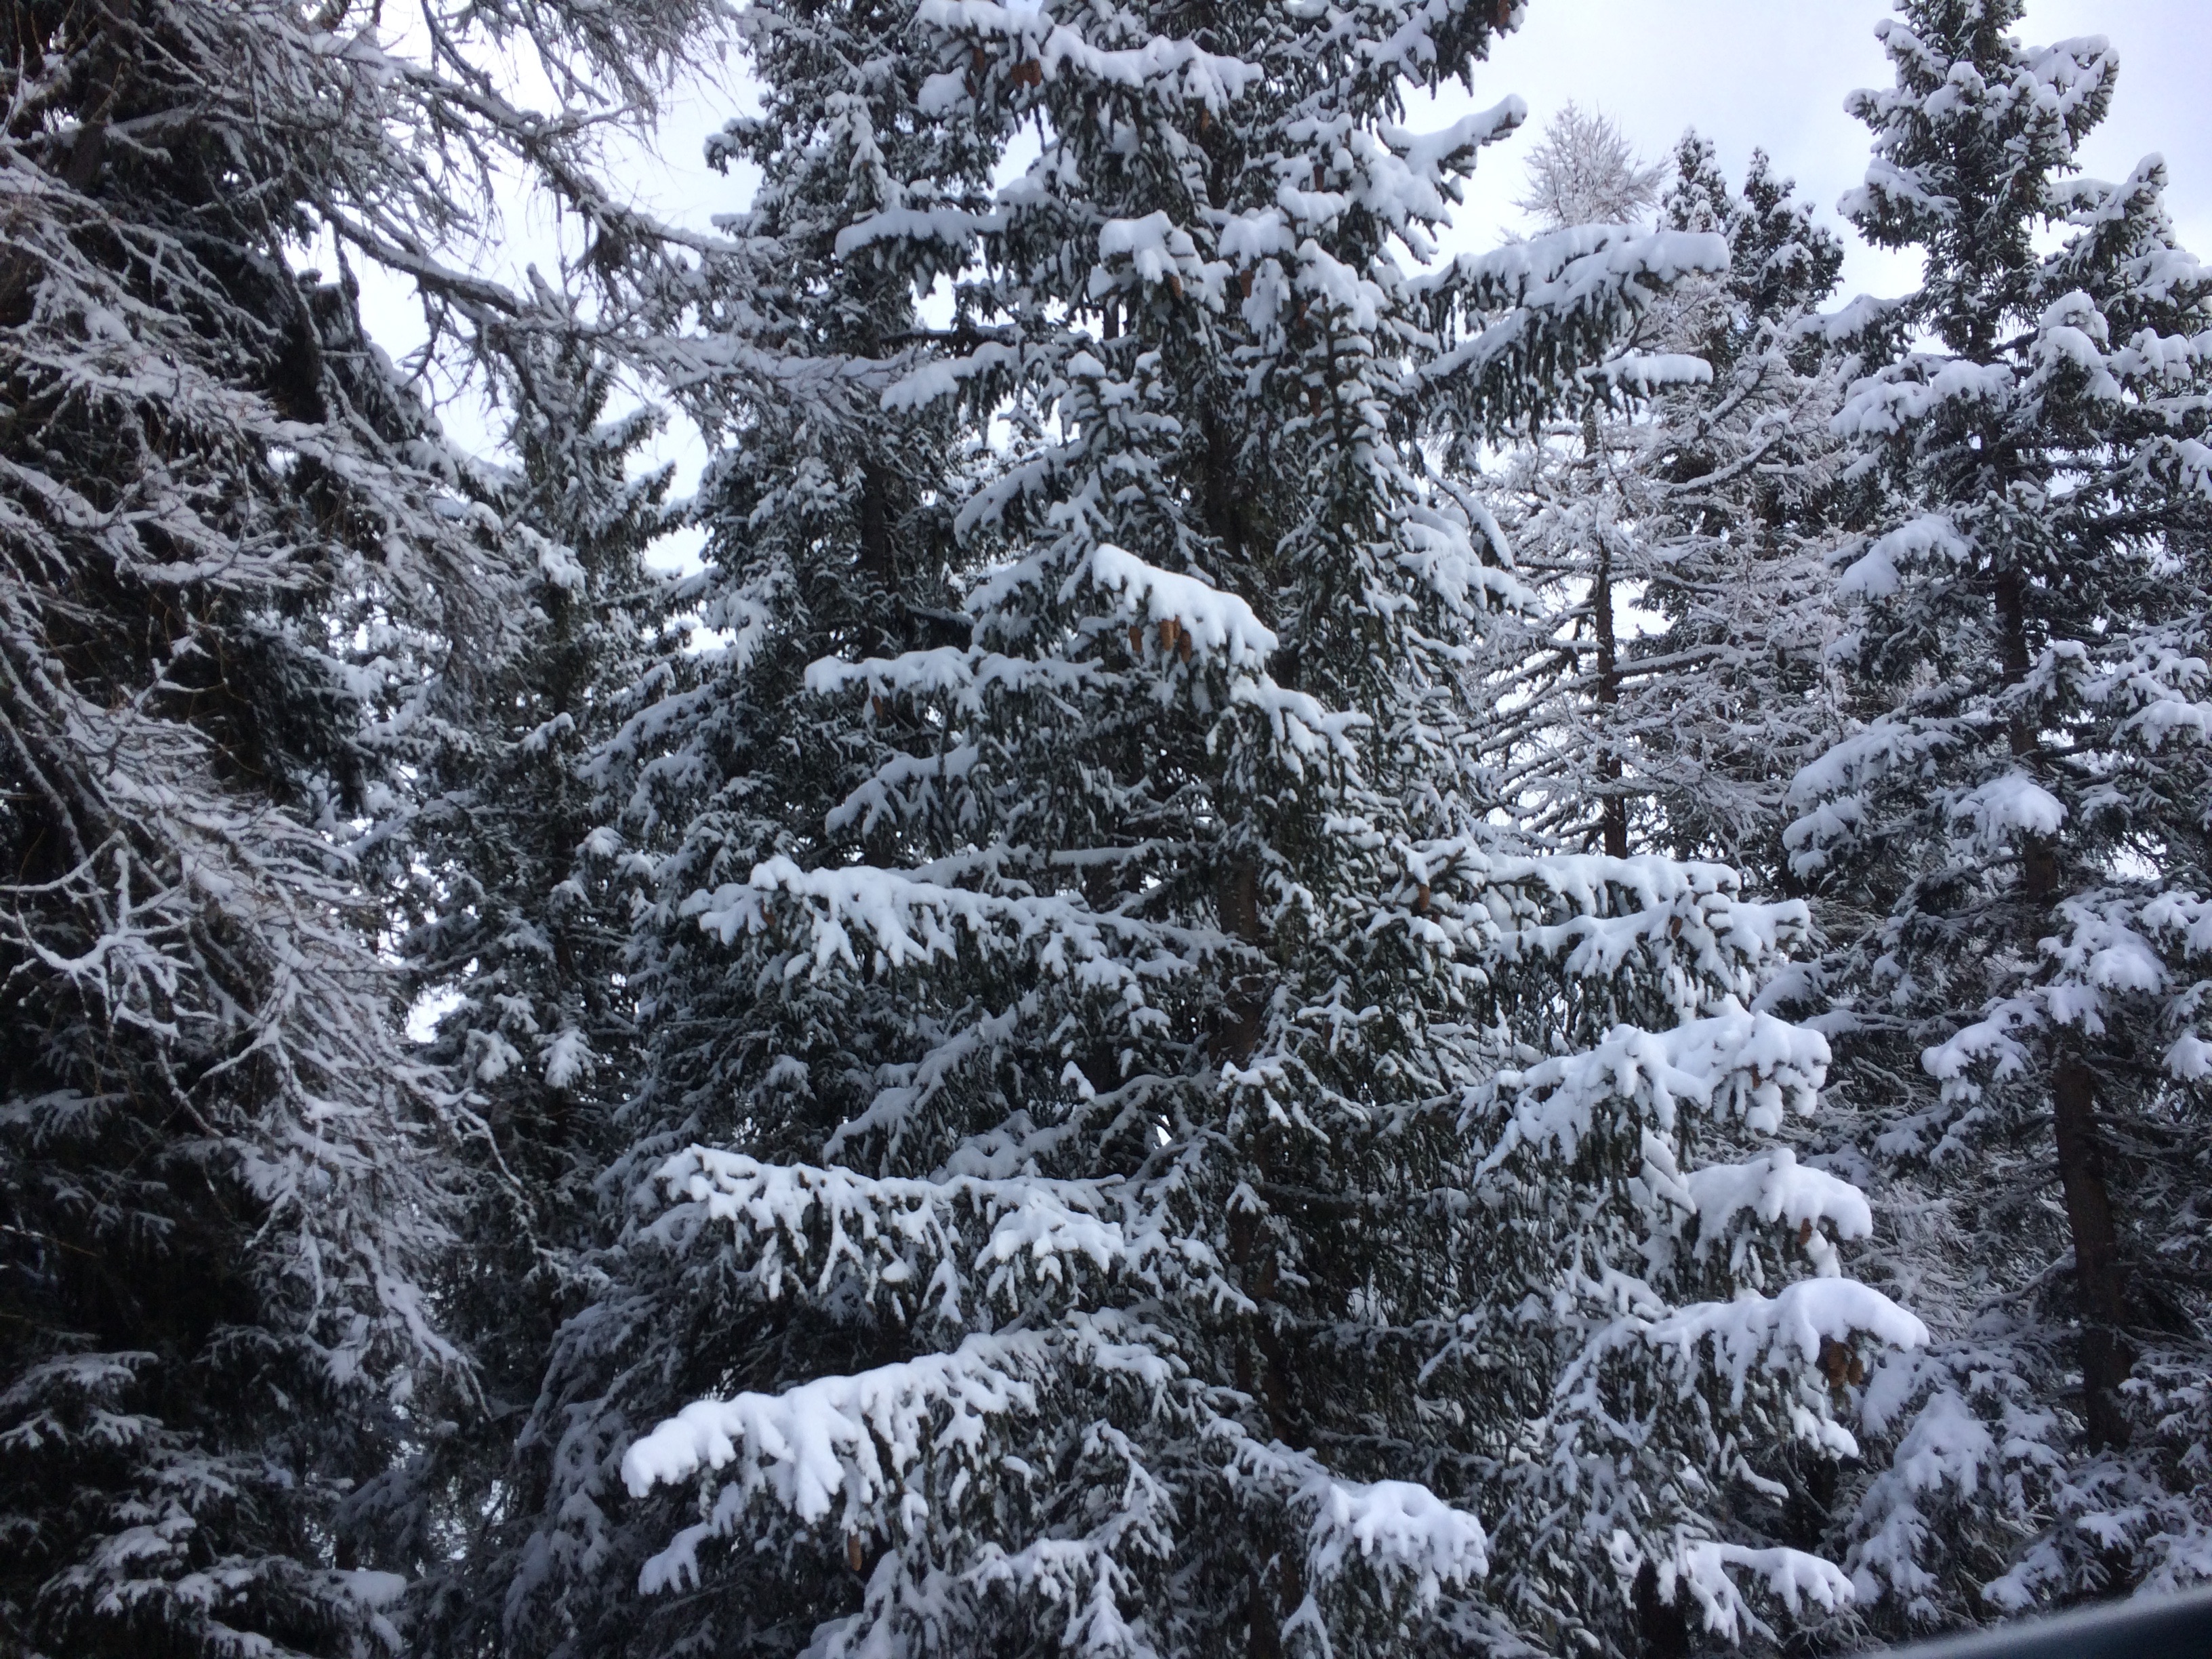
tree, forest, branch, snow, winter, plant, frost, evergreen, weather, fir, season, conifer, spruce, ecosystem, freezing, woody plant, temperate coniferous forest, geological phenomenon